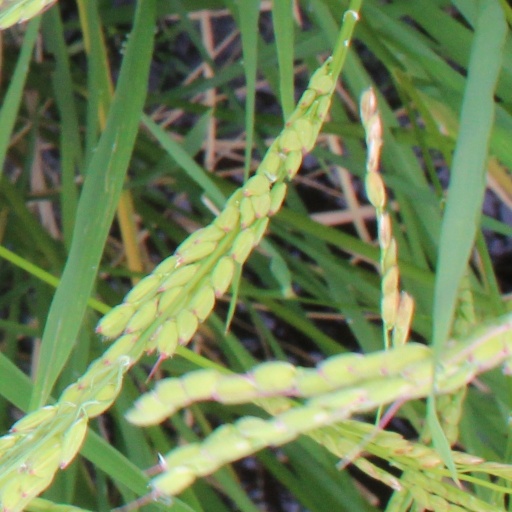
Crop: rice